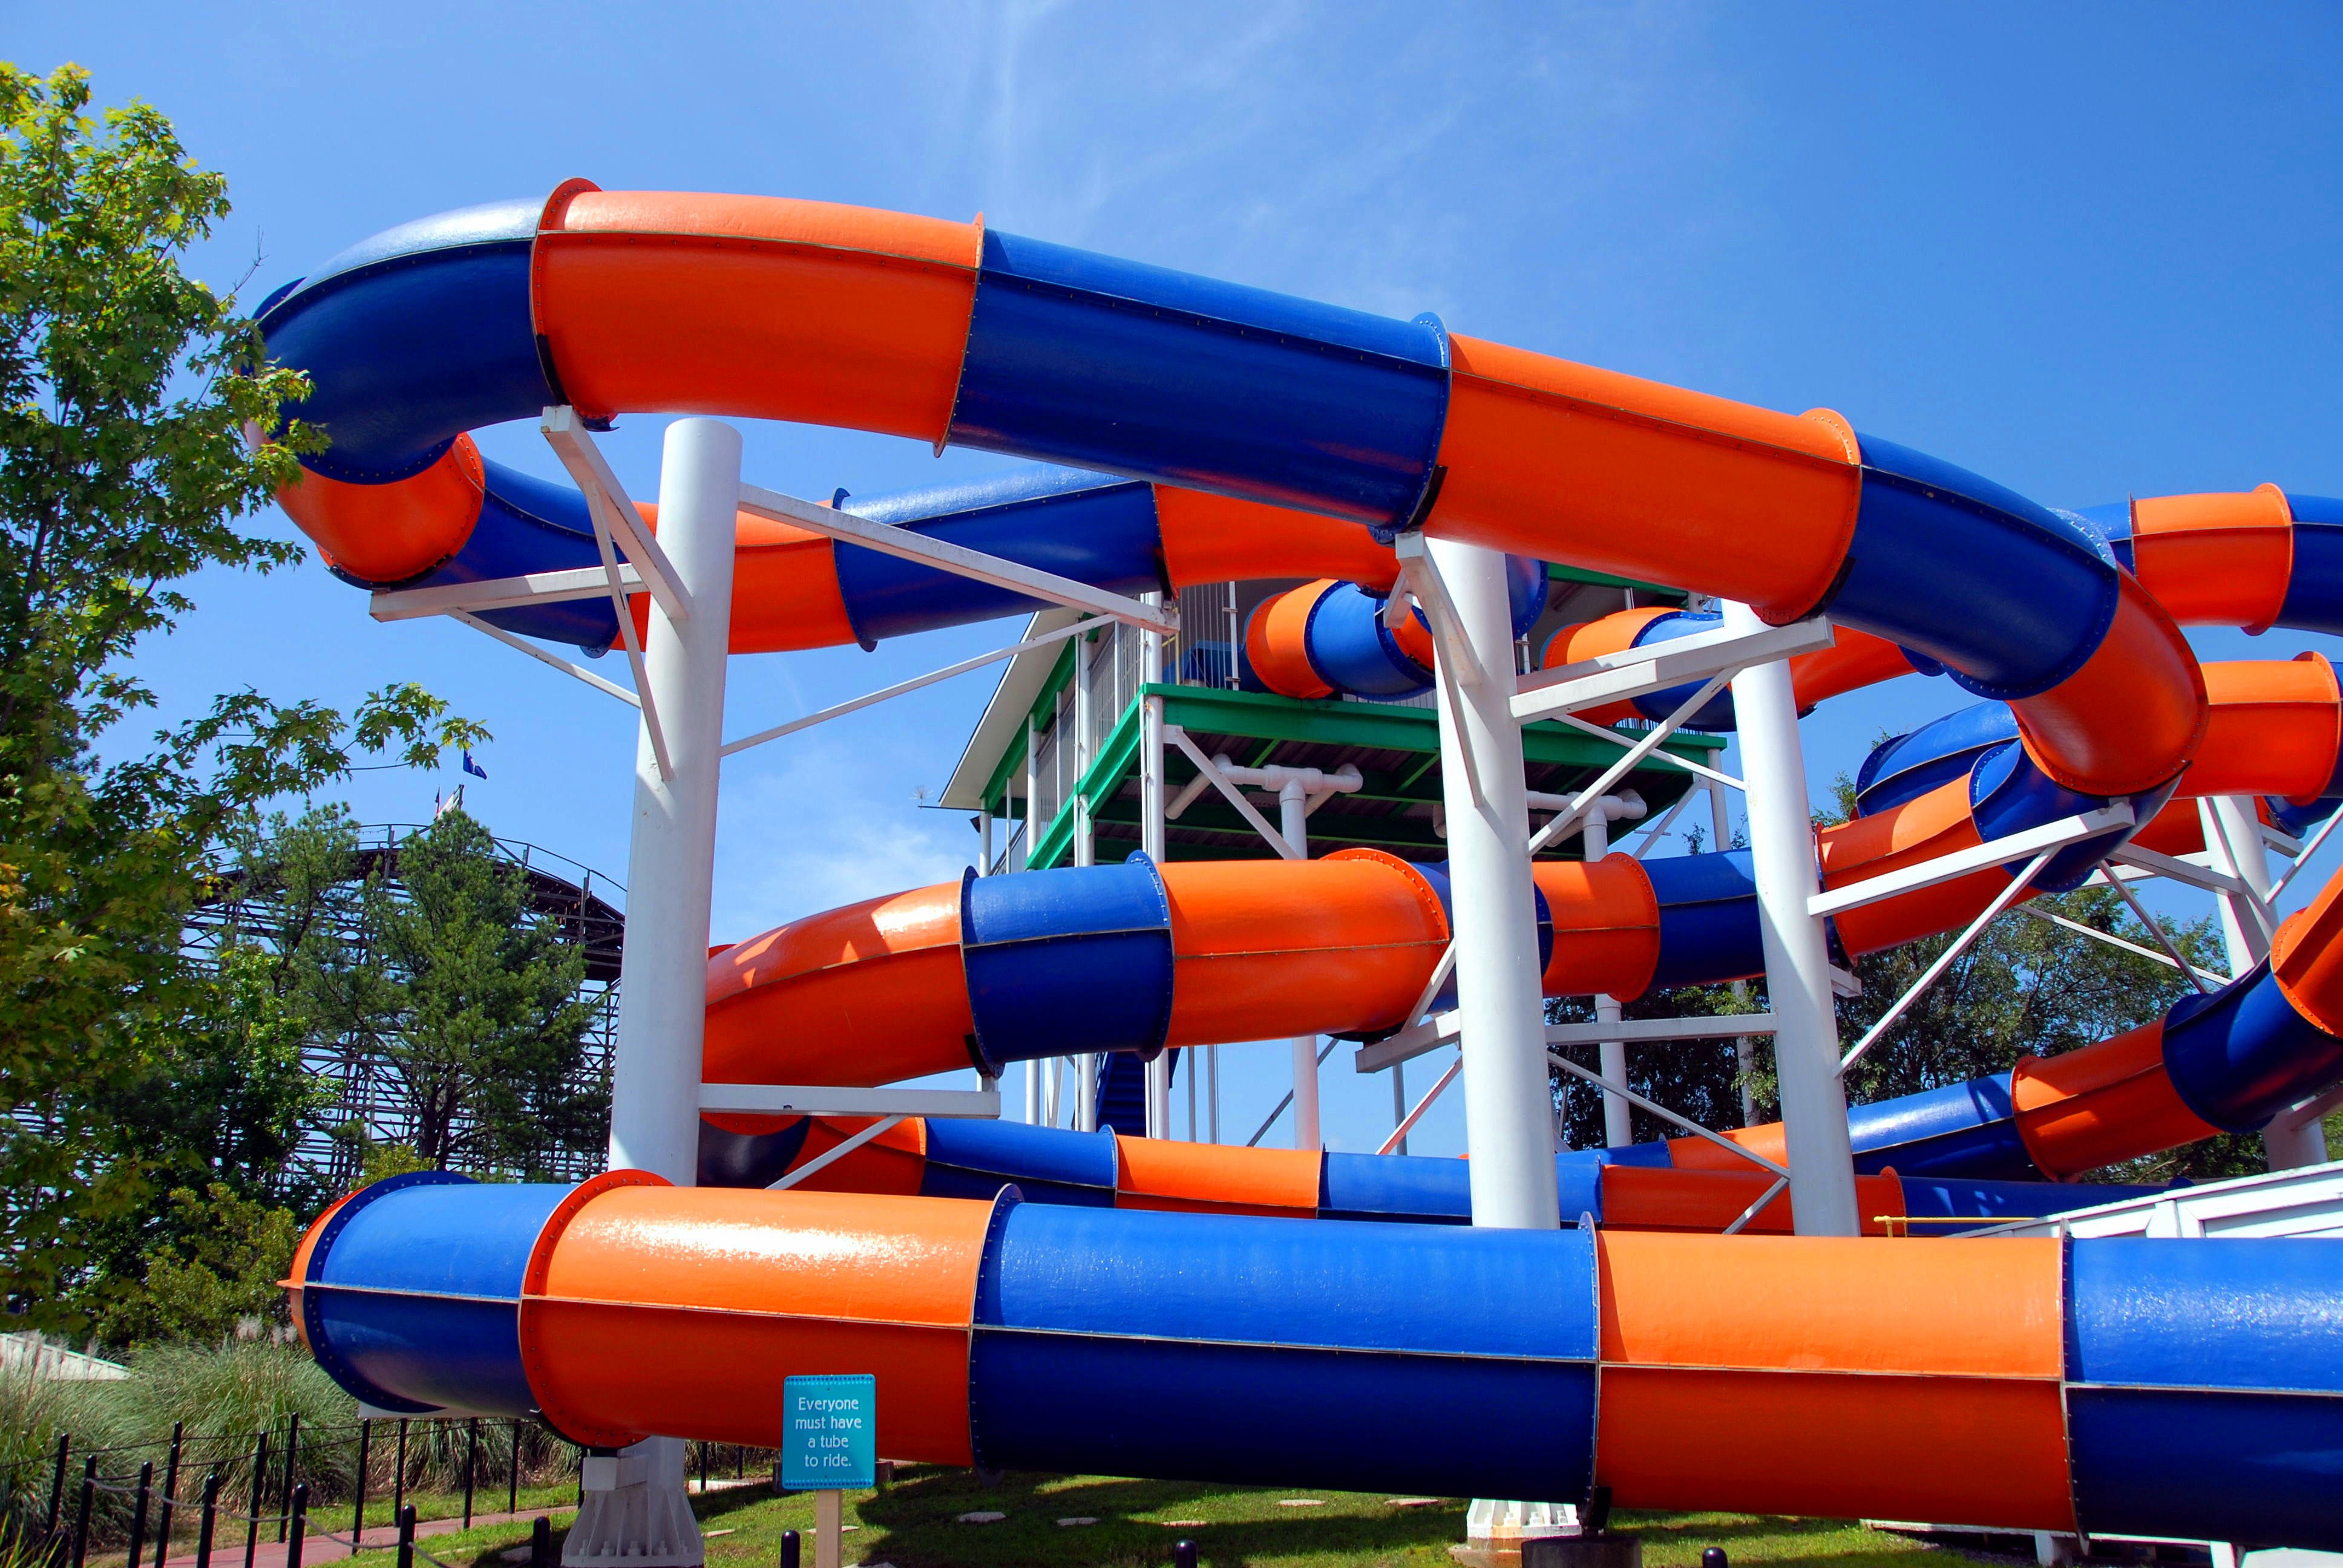
water, nature, outdoor, people, play, wet, summer, vacation, recreation, pool, amusement park, splash, natural, park, ride, playing, leisure, childhood, splashing, swimming, activity, theme park, family, fun, happy, playground, water park, slide, inflatable, amusement ride, outdoor recreation, outdoor play equipment, playground slide